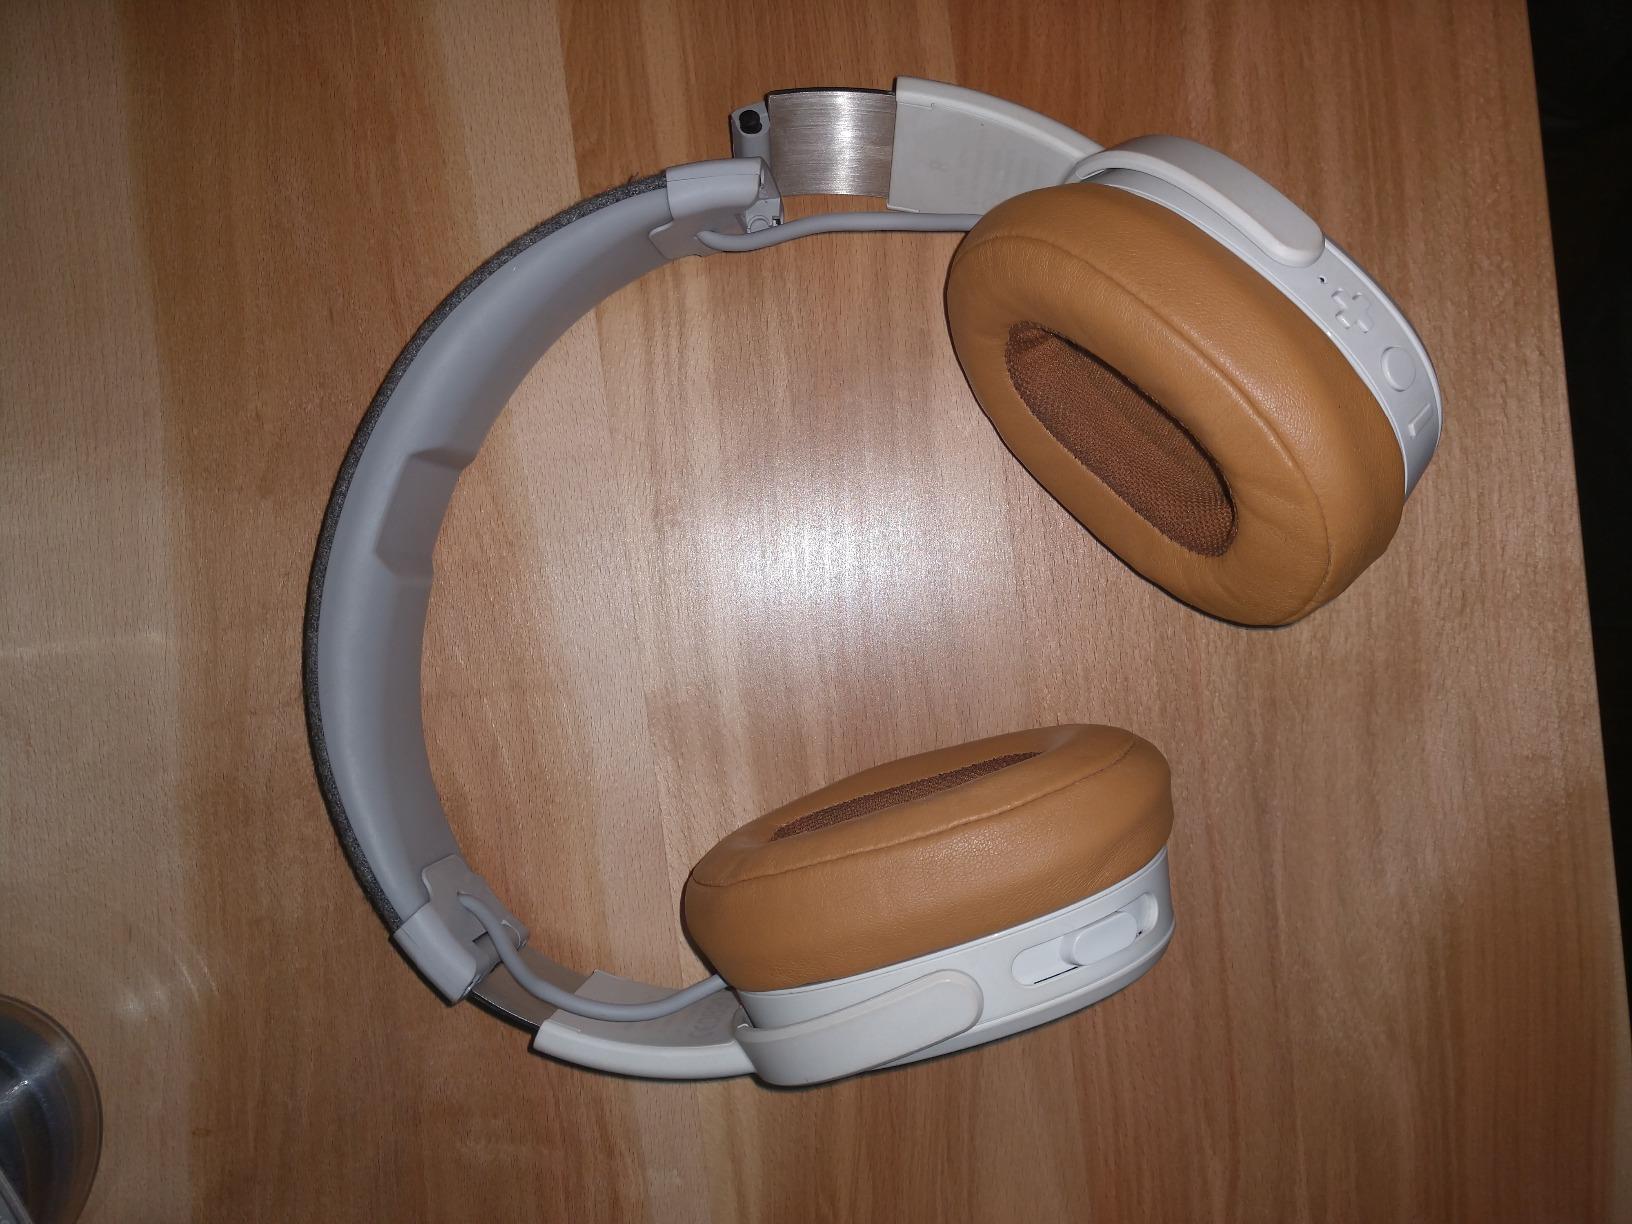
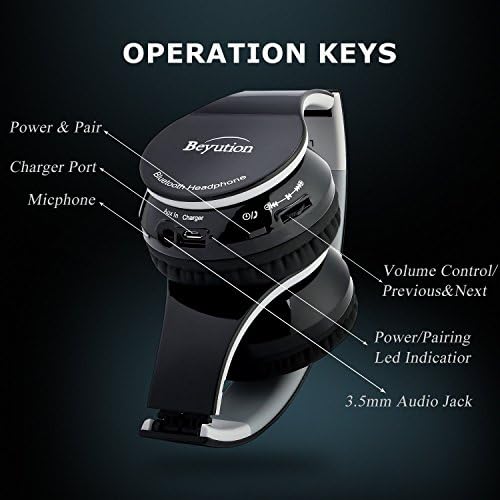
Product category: headphones
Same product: no